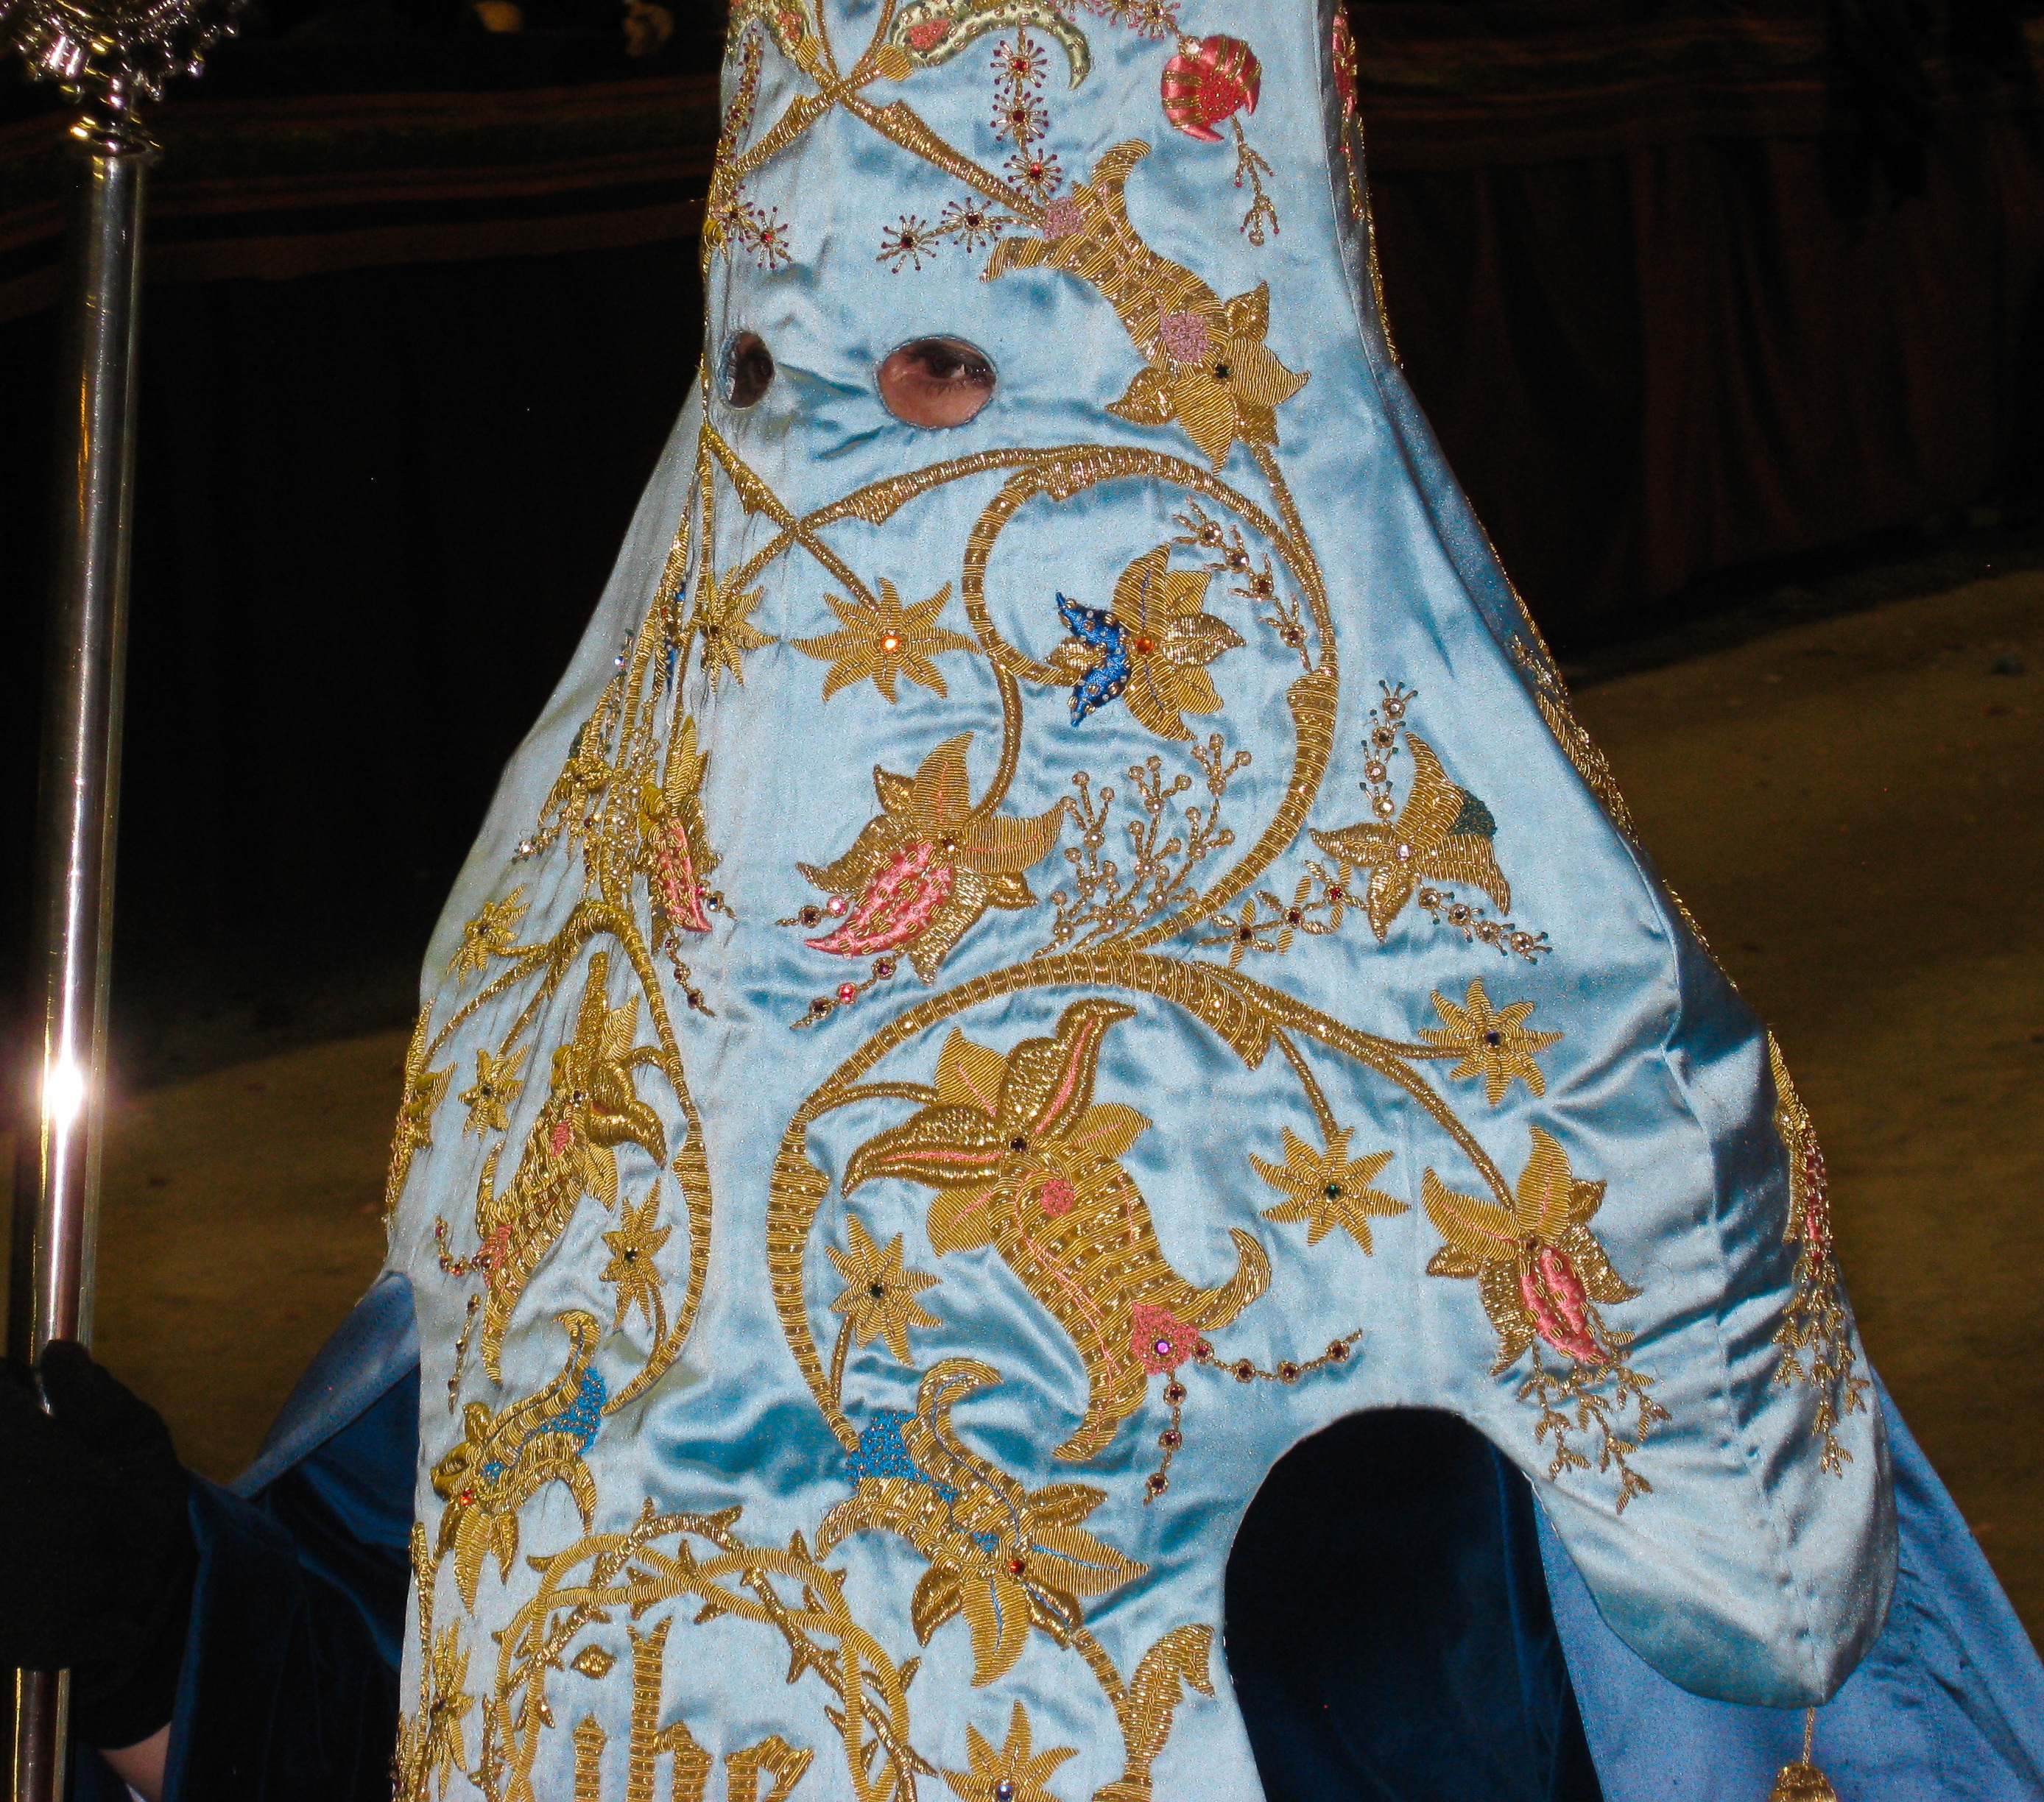
fashion, blue, clothing, parade, textile, art, spain, dress, design, costume, gown, embroidery, formal wear, lorca, holy week, penitent